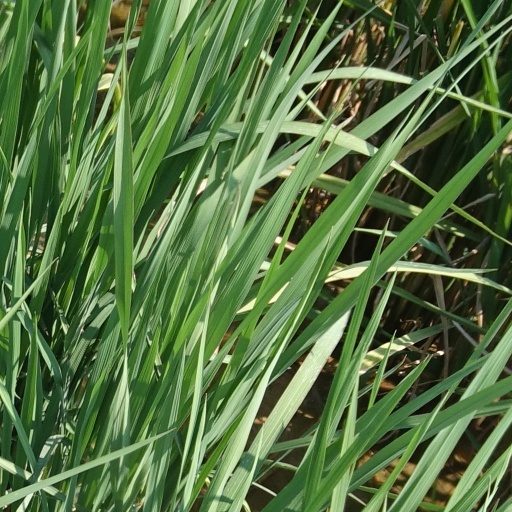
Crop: rice